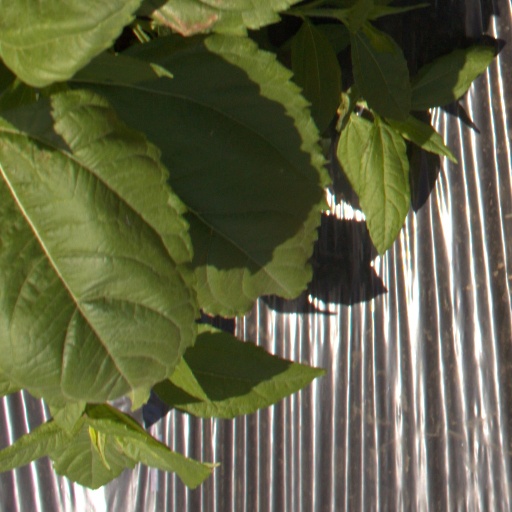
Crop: Jerusalem artichoke